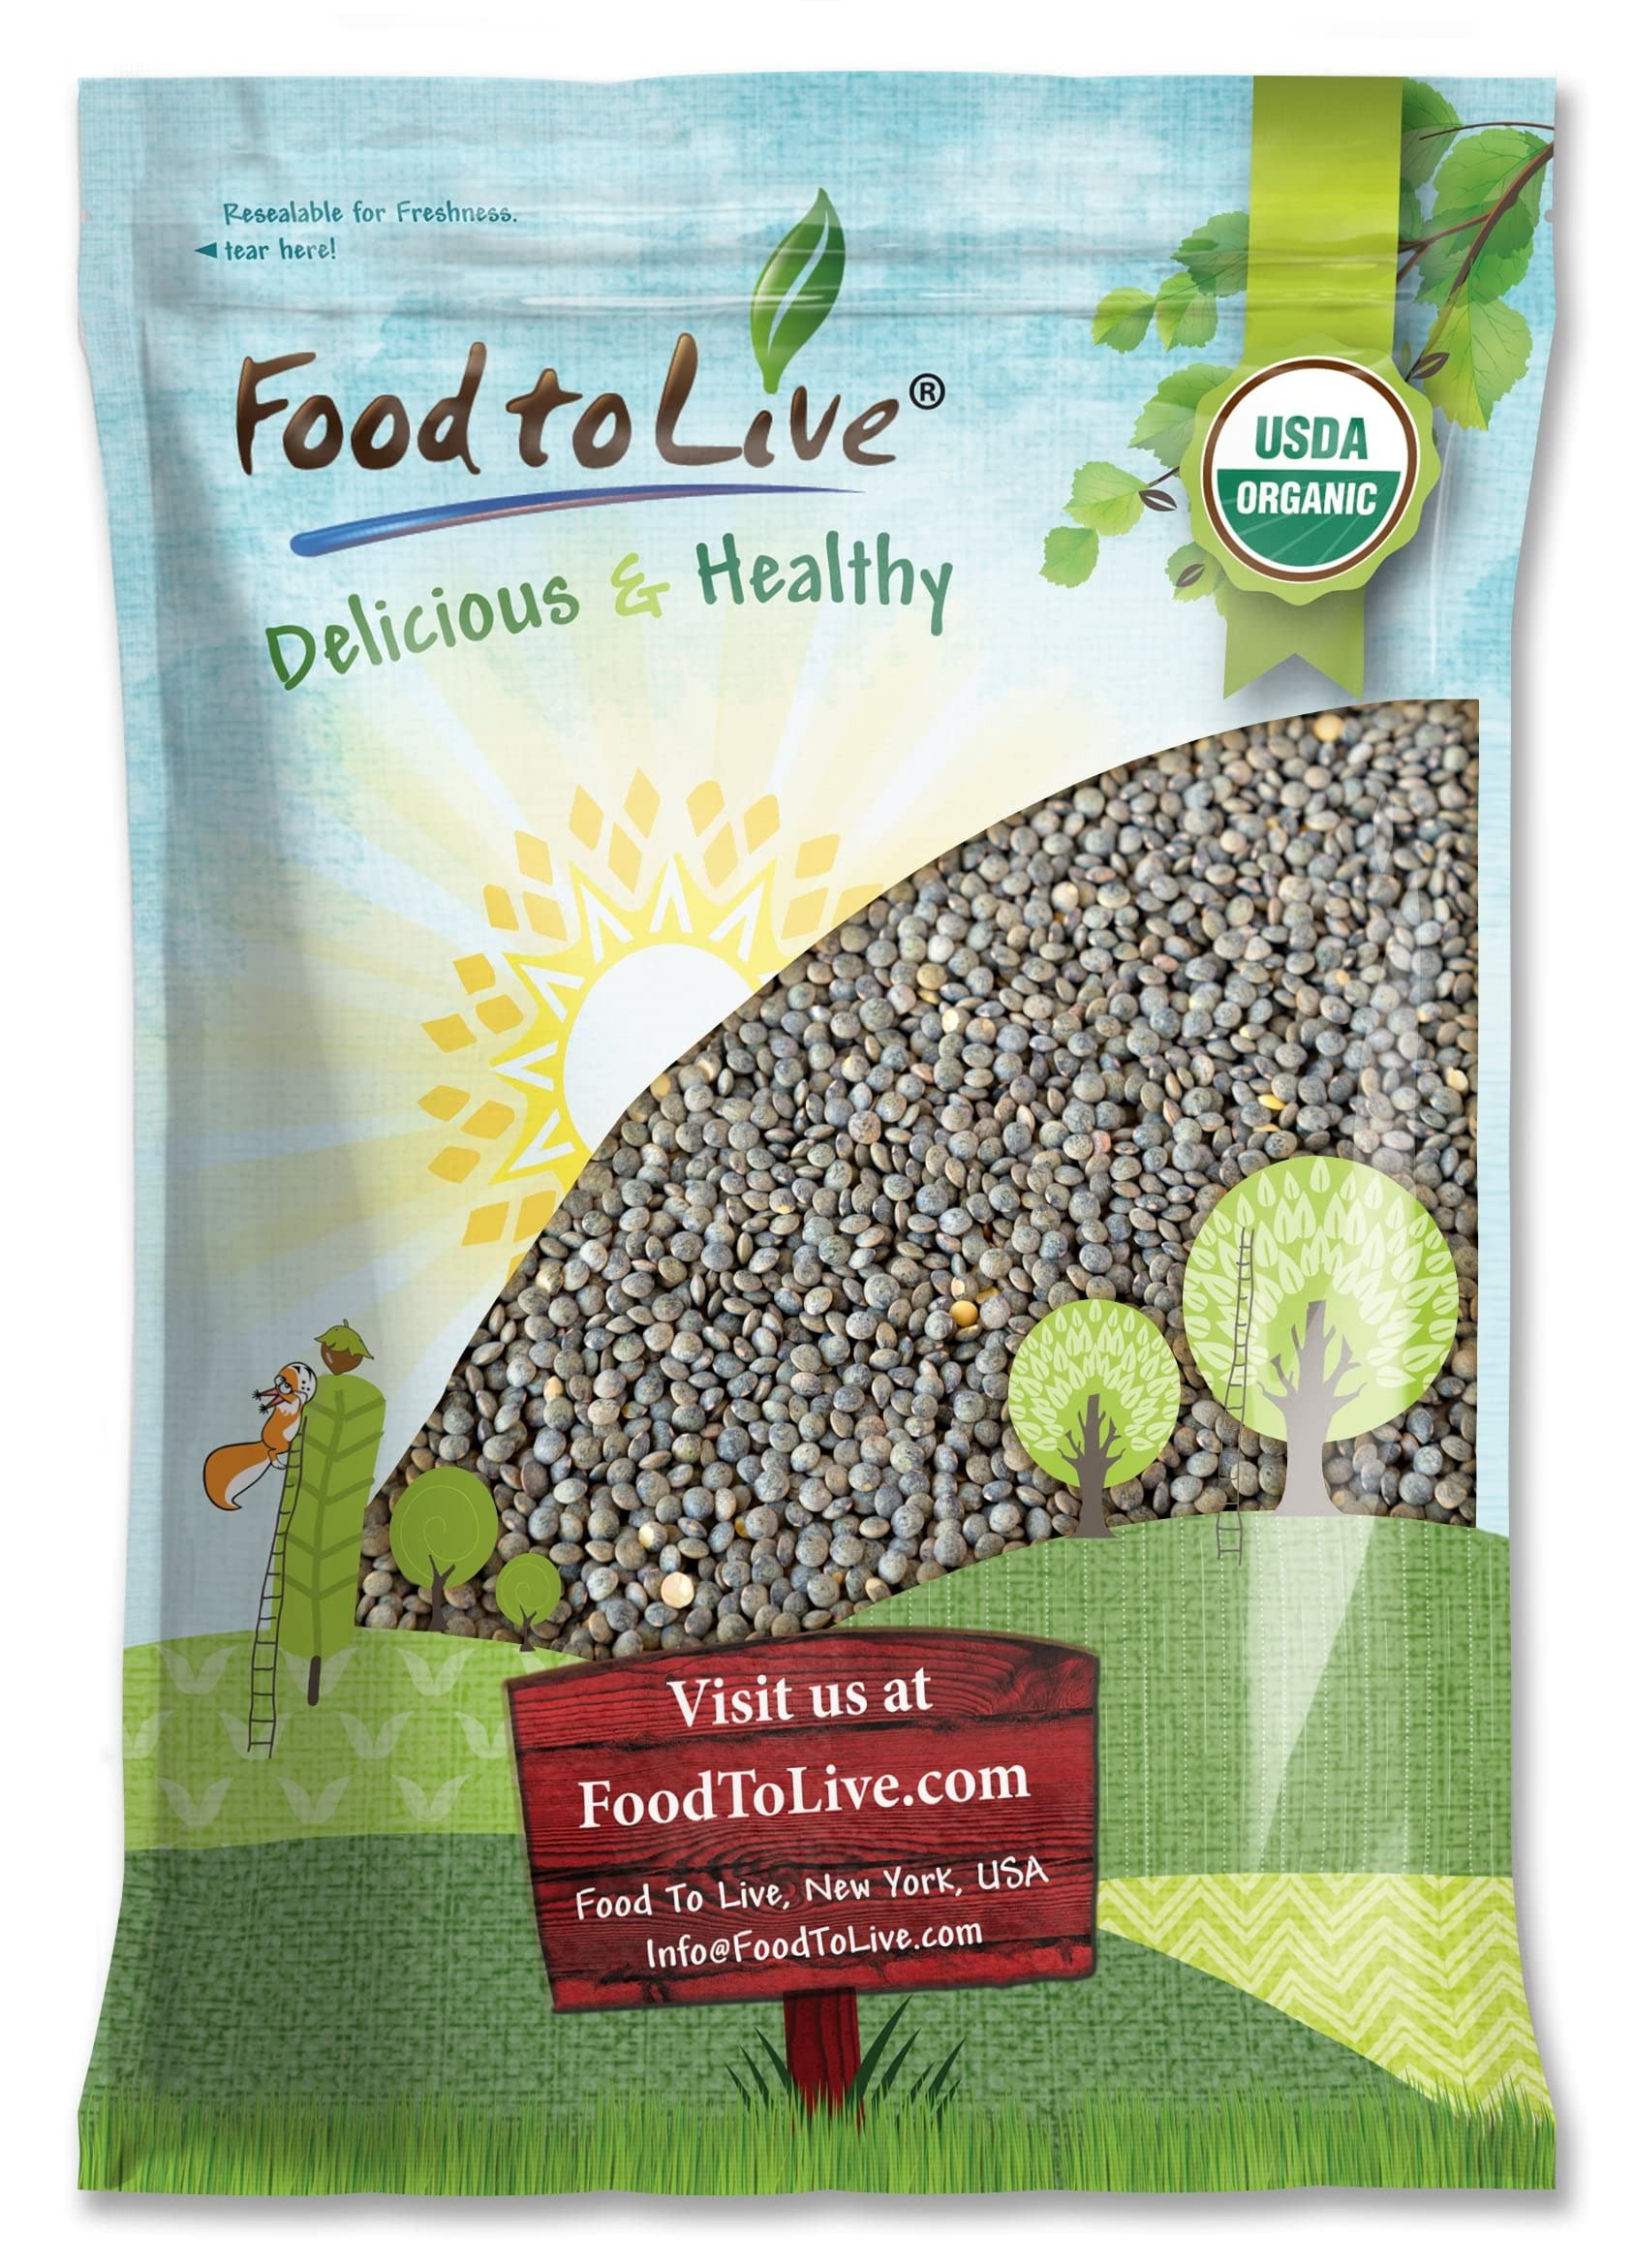
Item Name: Food to Live Organic French Green Lentils, 10 Pounds – Non-GMO, Whole Dry Beans, Raw, Sproutable, Vegan, Kosher. Rich in Folate, Fiber, and Plant-Based Protein. Great for Soups, Chili and Curries
Bullet Point 1: ✔️PROTEIN AND FIBER SOURCE: Eat Organic French Green Lentils to enrich your diet with plant-based proteins and fiber.
Bullet Point 2: ✔️NUTRITIOUS AND TASTY: French organic lentils are rare and packed with essential nutrients, including B vitamins.
Bullet Point 3: ✔️PEPPERY SAVORY GOODNESS: Organic French lentils have a deliciously natural, spicy taste with notes of mineral and earth flavors.
Bullet Point 4: ✔️COOK FAST: No need for lengthy pre-soaking, you can cook French lentils and enjoy them in less than an hour.
Bullet Point 5: ✔️AMAZING IN MANY DISHES: Organic French Lentils used in Chilies, curries, and stews. Add them to hummus, burgers, salads, and lentil soups.
Value: 160.0
Unit: Ounce

Price: 60.64